Chandler, Arizona

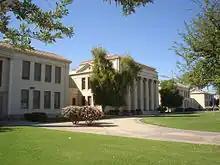
Chandler High School, built 1921

The north central section of the city and the western "leg" of the city are within Arizona's 4th congressional district, served by Representative Greg Stanton, a Democrat. The rest of Chandler is within Arizona's 5th congressional district, served by Representative Andy Biggs, a Republican.